Basilan

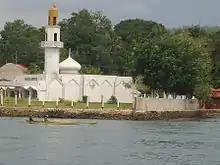
Kaum Purnah Mosque, the oldest "masjid" on the island of Basilan

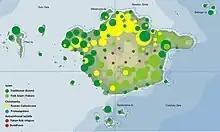
Basilan Faith Profile

The majority of Basilan's population is Muslim, accounting for 65%. The others are mostly Christian (mainly Roman Catholic), accounting for 33% of the population. A majority of Basilan's Muslim population (41%) practice Sunni Islam of the Shafi'i tradition, as taught by Arab, Persian, Indian Muslim, and Malay missionaries from the 14th century onwards. A substantial remainder follow a syncretist mix of Islam and Yakan folk customs and traditions exclusively among the native Yakan populations farther inland, and a different version of the same folk Islamic tradition which is practiced by the Bajao in Basilan's outlying islands and surrounding seas.